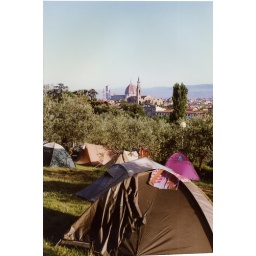
best view I ever had from the door of my tent (pity about the scorpions in the sleeping bag tho!)